Ferrari 735 LM

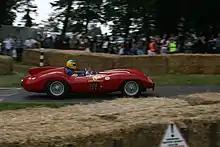
Ferrari 735 LM, chassis 0484LM. Started life as a 306 S, then converted to 376 S.

The enlarged engine was identified as the "Tipo 121", hence the common "121 LM" name of the car. The bore and stroke were (the same as the Ferrari 735 S’ inline-four engine on which they were based) for a displacement of . The power output was at 5800 rpm, thanks to three Weber 50DCOA/3 carburettors. Ferrari decided to use smaller diameter carburettors on this model compared to its predecessor. The engine used two spark plugs per cylinder served by two coils, and had a twin overhead camshaft design with two valves per cylinder. It also used a dry sump lubrication system. The compression ratio was at 8.5:1, slightly higher than before.